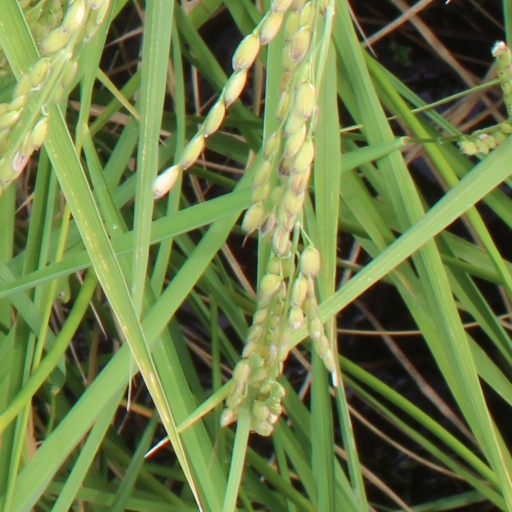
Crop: rice